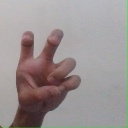
अक्षर: छ